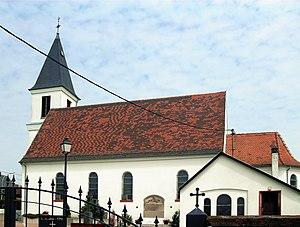
L'église Saint-Louis d'Eberbach-Seltz
Eberbach-Seltz est une commune française située dans le département du Bas-Rhin, en région Grand Est.